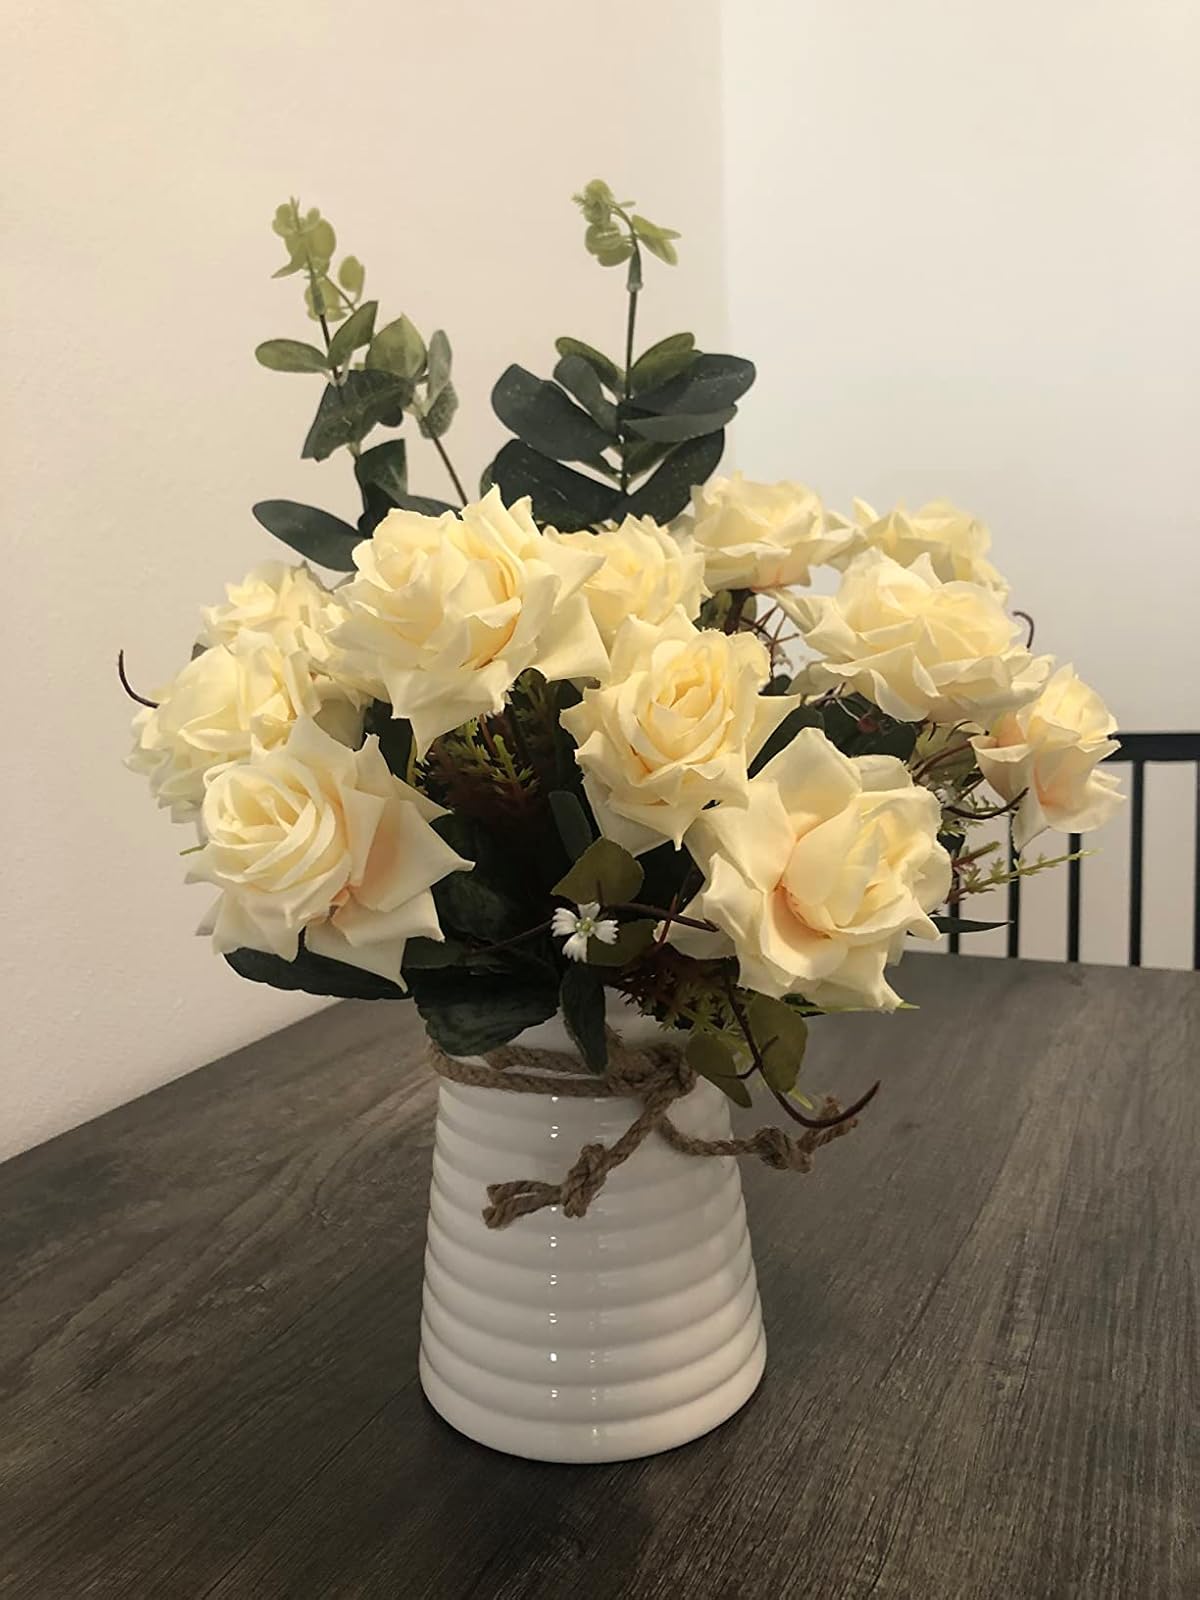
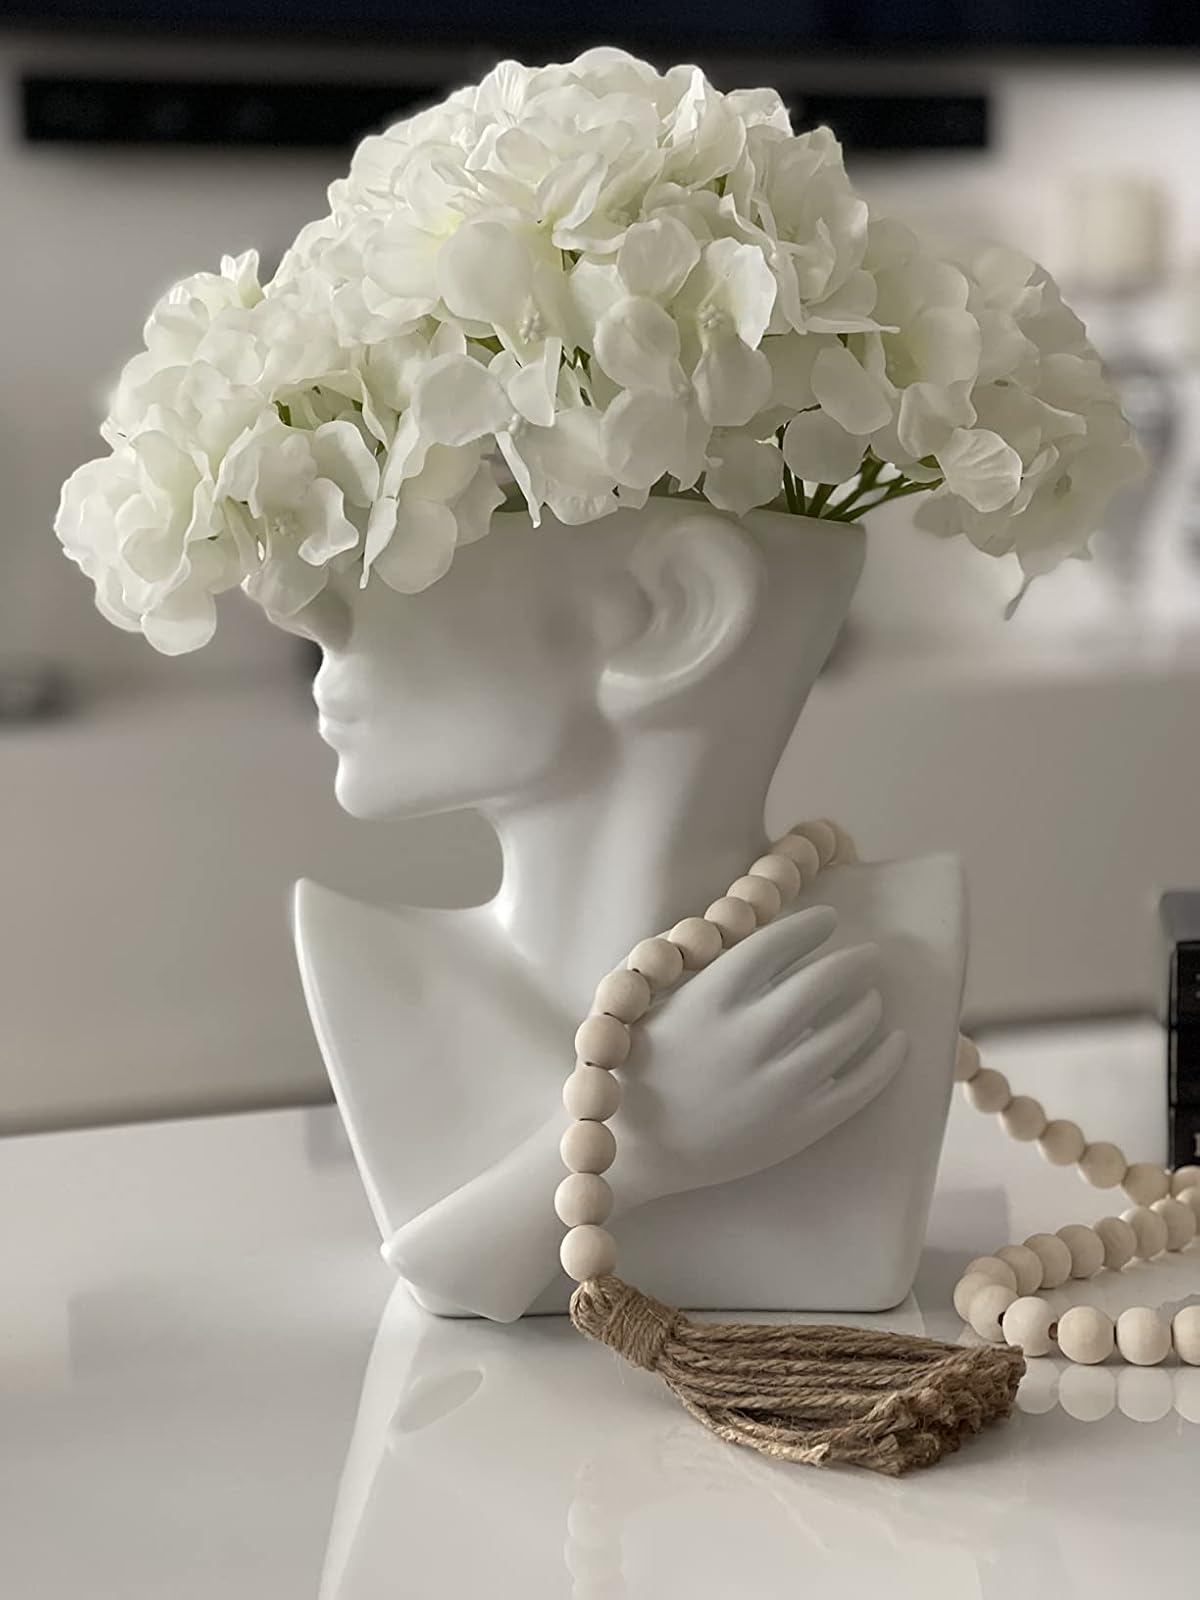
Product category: vase
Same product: no